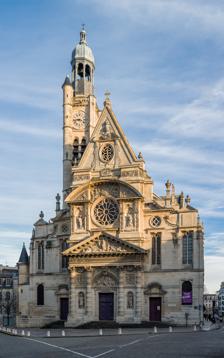
Building: Saint-Étienne-du-Mont
Country: France
Year built: 1624
Church in Paris, France Not to be confused with Saint-Étienne-au-Mont . Église Saint-Étienne-du-Mont Overview of the building Religion Affiliation Roman Catholic Church Province Archdiocese of Paris Location Location Montagne Sainte-Geneviève , 5th arrondissement of Paris Geographic coordinates 48°50′47″N 2°20′53″E / 48.8465°N 2.3480°E / 48.8465; 2.3480 Architecture Type Church Style French Gothic , French Renaissance Groundbreaking 1494 ( 1494 ) Completed 1624 ( 1624 ) Saint-Étienne-du-Mont ( French pronunciation: [sɛ̃t‿etjɛn dy mɔ̃] ) is a church in Paris , France, on the Montagne Sainte-Geneviève in the 5th arrondissement , near the Panthéon . It contains the shrine of St. Geneviève , the patron saint of Paris. The church also contains the tombs of Blaise Pascal and Jean Racine . Jean-Paul Marat is buried in the church's cemetery. The sculpted tympanum , The Stoning of Saint Stephen , is the work of French sculptor Gabriel-Jules Thomas . Renowned organist, composer, and improviser Maurice Duruflé held the post of Titular Organist at Saint-Étienne-du-Mont from 1929 until his death in 1986. History The early church (left) on the 1550 map of Paris During the Gallo-Roman era, the Parisii tribe of Lutetia gradually settled a hill on the left bank of the Seine, called Mount Lucotecius. This land was less marshy than their earlier settlement by the river, and became the site of a theatre, baths and villas. In the 6th century, Clovis , the King of the Franks, built a basilica at the top of the hill, dedicated to the Apostles Peter and Paul. Clovis was buried there, along with his wife Clotilde , and several kings of the Merovingian dynasty . Saint Genevieve , the patron saint of the city, who had defended the city against a barbarian invasion, was also buried there. The Abbey of Sainte-Genevieve was founded next to the church in 502, and the church became part of the abbey. In 1222, as the population of the neighbourhood grew, and particularly to serve the masters and students of the new College of Sorbonne , Pope Honorius III authorized the establishment of an autonomous church, which was devoted this time to St Etienne , or Saint Stephen. The new church was constructed just to the north of Abbey church. As more colleges were founded and the neighbourhood continued to grow, the church authorities decided to construct an entirely new and larger church, in the new flamboyant Gothic style. In 1492, the nearby Génovéfain monks donated a portion of their land for the site. Construction proceeded very slowly. The architect Stephen Viguier planned the apse and the bell tower in 1494, and the first two bells were cast in 1500. The choir was completed in 1537, and the altars of the apse chapels were blessed in 1541. but as the work continued, styles also changed. In the same year, contracts were awarded to artisans to complete the windows and sculpture, which were now to be in the new Renaissance style. The nave, also in the Renaissance style, was not finished until 1584. The erection of the façade did not begin until 1610, with the first stone placed by Marguerite de Valois . The church was finally consecrated on 25 February 1626 by Jean-François de Gondi , first archbishop of Paris ; the ornate carved pulpit was installed in 1651. During the 17th and 18th century, the church of Saint-Etienne-du-Mont enjoyed great prestige. It was the starting point of an annual procession, carrying the shrine of Saint Genevieve to Notre Dame de Paris , and back. The remains of a number of prominent scientists and artists were interred there, including Pierre Perrault , the painter Eustache Le Sueur and Blaise Pascal . Those of Racine were transferred in 1711 from Port-Royal in Saint-Etienne. In 1744, King Louis XV decided to replace the nearby abbey with an even larger church, which, after many modifications and changes of purpose, eventually became the Panthéon . The church (left) and abbey church (right) in 1655 The church (left) in 1739, with the abbey (destroyed) to the right The interior in 1864, during the Second Empire During the French Revolution, the church was first closed and then turned into a "Temple of Filial Piety." The sculpture, decoration and stained glass suffered extensive damage, and many church treasures and relics disappeared. Catholic worship was finally restored in 1803, under the Concordat of 1801 . The neighbouring abbey church was demolished in 1804, and replaced by rue Clovis. Only the old bell tower survived, and is now part of the Lycée Henri IV campus. Under the Second Empire of Napoleon III , the church was extensively restored by the Paris city architect Victor Baltard between 1865 and 1868. The façade was restored and increased in height and sculpture and stained glass destroyed in Revolution was replaced. He also added a new chapel the Chapel of Catechisms. Timeline Building works included: 6th century: first chapel was formed from the crypt of St. Geneviève Abbey 13th century: separate church built on the north side of chapel 1491: bell tower was built 1537: chancel was built 1545: gallery was built (see image of church interior) 1580: vaults of the nave and the transept were built 1624: bell tower was raised 1807: demolition of the abbey church Exterior The church seen from the cupola of the Panthéon West front Tympanum of the west portal Detail of gable on the west front Central portion of the west front The south transept Apse at the east end Bell tower on the north side The west front or façade of the church, in the Renaissance style and in the form of an elongated pyramid of three levels, was built in 1610 following the plan of Charles Guerin . The lowest level is covered with sculpture, and is topped by a triangular classical fronton, with a bas-relief depicting the Resurrection of Christ. The central feature of the level above is a Gothic rose window, under a curvilinear fronton, decorated with sculpture depicting the coat of arms of France and those of the old Abbey. On the top level, the triangular gable features an elliptical rose window. Interior Plan of the interior The nave, showing the rood screen, pulpit and ceiling details Flamboyant vault of the transept The jubé, or rood screen The interior is a that of a hall church of large proportions, sixty-nine meters long and 25.5 meters wide. The collateral aisles on either side of the nave and choir are unusually high, and have large windows, filling the church with light. The interior of the church combines Flamboyant Gothic architecture, including elaborate rib vaults with hanging keystones, alongside elements of Italian Renaissance decoration, such as classical columns and arcades, and an abundance of sculpted heads of angels integrated into the architecture. Nave and pulpit North elevation of the nave South elevation of nave, with grand arcades and pulpit The nave has two levels of grand arcades with circular columns and rounded arches which separate the nave from the outer, or collateral aisles. These arcades have a passageway with balustrades. The balustrades are also used on special church holidays to display tapestries from the church collection. The upper walls of the collateral aisles have very large windows, which fill the interior with light. One unusual feature of the interior is the slight curve of the axis from the nave to the transept, caused by the irregular site. Statue of "Charity", from the pulpit (1651) Detail of the pulpit The base of the pulpit, supported by Samson kneeling on a lion Detail of the pulpit Detail of the pulpit – "Temperance" The most prominent decorative work in the nave is the pulpit, created in 1651 by Germain Pillion. It is supported by a carved sculpture of Samson kneeling upon a lion, and holding the jawbone of an ass with which he fought the Philistines. Other statues of the virtues and other allegorical figures carved by Claude Lestocart surround the pulpit. Jubé or rood screen Portal of the rood screen Detail of the rood screen sculpture The jubé, or rood screen (about 1530) Filagree balcony of the rood screen The most unusual feature of the church is the jubé or rood screen , created in about 1530, the only existing example in Paris. It is an elaborate sculptural screen which separates the nave from the choir. The screen was used as a platform to read the scripture to the ordinary parishioners. They were very common during the Middle Ages, but were largely abolished in the 17th and 18th centuries under a decree of the Council of Trent (1545–1563) which aimed at making the ceremonies in the choir more visible to the ordinary parishioners in the nave. The screen was designed by Antoine Beaucorps, and while its purpose is Gothic, its decoration is French Renaissance. It takes the form of an arched bridge facing the choir with three arcades. A tribune for readings occupies the center facing the nave. Two very elegant spiral stairways give access to the tribune from the sides. The decoration includes two statues of "Renommées", or "Renowned ones," based on classical Roman statues, holding olive branches and crowns. The church is characterized by its curved axis of the nave to the transept , the rood screen (the sole surviving example in Paris) of finely carved stone by Father Biard (1545), his chair designed by Laurent de La Hyre and sculpted by Claude Lestocart and its organ case (1631) (the oldest in the capital). The church also contains the shrine containing the relics of St. Genevieve until 1793 (when they were thrown in the sewer), the tomb of Blaise de Vigenere , of Blaise Pascal , of Racine , and Mg Sibour. The choir and side chapels The choir on the north side Side chapels The apse , at the east end of the church Chapel of Saint-Genevieve Chapel of Saint-Genevieve Shrine in the Chapel of Saint Genevieve Ciborium over the reliquary of Saint Genevieve Chasse or reliquary for the surviving relics of Saint Genevieve (19th c.) The Chapel of Saint Genevieve is a Flamboyant Gothic shrine to the patron saint of Paris. Her original tomb and relics were destroyed during the French Revolution. The chasse or reliquary seen now was made in the 19th century of chiseled and gilded copper. It contains a fragment of her original tomb. Overlooking the tomb is a ciborium , an ornamental work featuring statues of the wise and foolish virgins, representing those faithful versus those who reject the church. Chapel of the Virgin Chapel of the Virgin at east end of church Adoration of the Christ Child by the Three Kings (Chapel of the Virgin, 1605–1609) Behind the altar in the apse at the east end of the church is the semi-circular Chapel of the Virgin. A small cloister was built at the east end of the church between 1605 and 1609. It originally enclosed a small cemetery, but no longer has any tombs. The interior originally contained three galleries with twenty-four stained glass windows, made with great realism with the use of enamel paints baked onto the glass. The windows illustrated scenes from the Old Testament and New Testament, as well as scenes of Paris life. Twelve of the original windows survived the Revolution and can be seen today, including the "Adoration of the Holy Sacrament" and the "Mystic Wine-Press". Cloister Gallery, Chapel of Communion Stained Glass Collection The Chapel of Communion The Chapel of Communion (also known as the Cloister Gallery or Chamber of Catechisms) adjoining the choir originally contained the remains of clerics of the church, and was known for that reason as the "Chapel of the Charnel House". Late in the French Revolution, the bodies of Jean-Paul Marat , after he was killed by Charlotte Corday , and Honoré Gabriel Riqueti, comte de Mirabeau (1795) were removed from the Panthéon , where they had been placed as revolutionary heroes, and kept in the chapel until they were later buried in ordinary graves. During the First World War, when Paris was being bombarded by German artillery outside the city, a group of twelve 17th-century stained glass windows, belonging to the Churches of Saint-Eustache, Paris ; Saint-Germain l'Auxerrois and Saint-Merri were transferred to the chapel for their protection. Following the war, the windows remained there, and underwent restoration, funded by the City of Paris. Unlike most other Paris stained glass windows of that period, they are at eye level and can be examined up close. Windows 1 & 2: "Miracle of the Billettes" and "The Church as a Ship" The first window tells an old anti-Semitic tale. In the upper window, Christ holds the sacred host. Below, a woman gives the host to a Jew named Tomthon. Tomthon throws the host into boiling water and stabs it with a dagger, but the host is indestructible. The woman rescues the host and takes it the Church of the Billettes. The second window is called "The Church as a Ship". In the upper window is Noah's ark, with animals. In the center, a ship is floating atop a wooden cross, which protects it from storms, illustrated by surrounding evil faces. Christ steers the ship, while the passengers include an emperor, a king, a magistrate, Saint Francis, Saint Dominic, and the donors of the window. At the top Christ is shown blessing five loaves given to him by a child. "Miracle of the Billettes" Window 2 – "The Church as a Ship" Detail of the blowing storm in "The Church as a Ship" Windows 3 & 4: "Muliplication of Loaves" and "The Brass Serpent" Window Three depicts Christ blessing five loaves of bread given him by a child (top), and Christ breaking bread with the disciples (below). Window Four, "The Brass Serpent", dates from the 16th century, and, unlike the other windows, is made entirely of simple pieces of coloured glass, rather than glass with the figures painted with enamel pigments and then baked onto the glass. It depicts a story told in the Book of Numbers 21-19, telling how Moses made a serpent of brass, and put it upon a pole. Any man who was bitten by a serpent could look upon the brass serpent, and live. Window 3 – "Multiplication of the Loaves" Window 4 – "The Brass Serpent" Windows 5 & 6: "Passover" and "Rites of Purification" The top left portion of Window Five depicts a traditional Jewish Passover supper, with lamb on the table. On the top right, exterminating angels are killing the first born in Egypt. The lower part of the window depicts a Christian passover, with the Holy Communion. On the right, devils are leading humans into temptation. The "Rites of Purification" (Window Six) is a sort of visual textbook on that topic, and is also based on an engraving by L. Gaultier. On the top left, the Great Priest and three Levites are purifying themselves in a basin, known as the "Sea of Airan." On the right is an imaginative illustration of the Temple of Solomon . On the lower left Christ is washing the feet of the Apostles, and there is a depiction of an early Christian church. Window 5 – "Passover" Window 5 detail, Christ multiplies the loaves of bread Detail of Window 6 – "Rites of Purification"; cleaning hands Windows 7 & 8: "Elijah's Sacrifice" and the "Adoration of the Host" Window Seven depicts the Sacrifice of Elijah, and his triumph over the pagan priest of Baal . In the window, a Celestial fire lights a sacrificial bonfire, while on the upper right the priests of Baal pray in vain. Window Eight (restored in 2021), at the top shows the miracle of Manna, where bread was delivered in the wilderness. The lower portion depicts the Monstrance holding the Host, surrounded by Angels. Window 7 – "Elijah's Sacrifice" Window 8 – "Adoration of the Host" Detail of Window 8 Windows 9 & 10: the "Adoration of the Holy Sacrament" and "the Mystical Wine Press" (1618) The "Mystical Wine Press" (1618) theme was inspired by an engraving by Jacques Lavolette printed in 1580. The subject is the blood of Christ, which is to be the mankind's salvation. In the center, Christ is distributing the redeeming blood. In the background of the window center, a barrel of the blood, accompanied by an angel, is being pulled by a lion, an ox and an eagle, the symbols of the Apostles Saints Luke, Mark and John. In the next portion of the window, the wine barrel is brought to a Church and distributed during the sacrameant of Eucharist . In the lower portion of the window, four doctors of the church, are storing the blood in barrels. On the right are Pope Paul III and King Louis IX of France (Saint Louis), Cardinal de Chatillon, and others, who are rolling the barrels into the cellar of a church. Window 9 – "Adoration of the Holy Sacrament" (1605–1609) Detail from "Adoration of the Holy Sacrament" (1605–1609) Window 10 – "the Mystical Wine Press" (1618) Detail of "the Mystical Wine Press" (1618) Windows 11 & 12: Eucharist and the Oak of Moreh Window Eleven has one 17th century section, at the top, depicting the origin of Eucharist , showing the blessing of wine and bread, and the Prophet Abraham returning home in triumph. Below are two later panels of glass, the Annunciation on the left (19th century), and the Last Supper (1612) inspired by Durer's "Great Passion of Christ". Window Twelve illustrates the story of the Oak of Moreh, based on a text of Genesis 18 1–12. Abraham receives three mysterious angels, who promise he will have a son. They also forecast the destruction of the cities of Sodom and Gomorrah , shown on the above right. Window 11 – Eucharist Window 12 – The Oak of Moreh Window 12 – destruction of Sodom and Gomorrah Art and decoration Christ placed in the tomb (Chapel of the Holy Sepulchre – 16th c.) "The Nine Choirs of Angels", by Louis Licherie de Beurie (17th c.) "Saint Charles Borromée distributing alms", by Quentin Varin (1627) "Ex Voto to Saint Genevieve" by Nicolas de Largilliere (1696) The chapels along the sides of the cathedral and side walls of the Chapel of St. Genevieve display sculpture and paintings by number of important 16th, 17th and 18th century artists, many of which are protected by the French Ministry of Culture. These include: "The Nine Choirs of Celestial Spirits", by Louis Licherie de Beurie (1629–1687) depicts, on a very large canvas, the hierarchy of the angels, below the word "Jehovah" in Hebrew letters, including, at the top, the senior angels, the Seraphim , down to the lowest ranks at the bottom. (Chapel of the Crucifix). A group of eight life-size eight stone and terra cotta sculptures representing the stages of the placement of Christ's body in the tomb. (Chapel of the Holy Sepulchre). (Side wall of the Chapel of Saint-Genevieve). "Saint Charles Borromée distributing alms", by Quentin Varin (1627), depicting the Bishop of Milan distributing alms to the people of Milan during the famine of 1570 and the plague of 1576. (Chapel of Saint-Charles-Borromée) "Ex Voto to Saint Genevieve", by Nicolas de Largilliere (1696), a very large canvas which commemorates the annual 1694 procession of the tomb of Saint Genevieve, which was made to bring an end to a draught and famine which had struck Paris that year. According to tradition, at the end of the procession, it suddenly began to rain, ending the drought. It was commissioned by the provosts of the merchants and magistrates of Paris. At the top of the picture are angels, in the center is Saint Geneviève, praying, with the rain clouds she has summoned, and at the bottom are very fine portraits of the magistrates of Paris in 1694. The Presbytere The Presbytere, clerical residence (18th c.) The Prebytere was built next to the church in about 1725 as the private residence of Louis, Duke of Orleans, son of the Regent of France. It was purchased by the church and is now the residence of the curé of the church, and a protected historical landmark. The organ In 1636, the organ, built by Pierre Pescheur, was installed. When the organ was damaged by fire in 1760, it was rebuilt by Cliquot . Further work was carried out in 1863 by Cavaillé-Coll , and the present instrument is the work of further revision by Beuchet-Debierre in 1956 The case of the organ of the tribune was made beginning in 1633 by Jean Buron, and is the oldest and best-preserved original case in Paris. It is topped by sculpture of Christ surrounded by angels playing the kinnor, an ancient Hebrew variation of the lyre. The organ of the tribune The case of the organ, installed in 1633 Detail of the organ case (1633) See also List of historic churches in Paris References